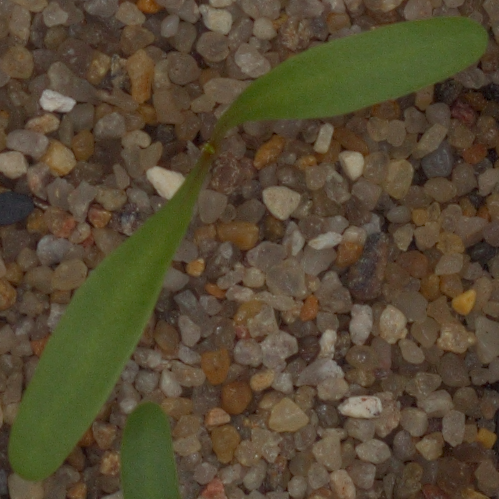
Label: sugar_beet